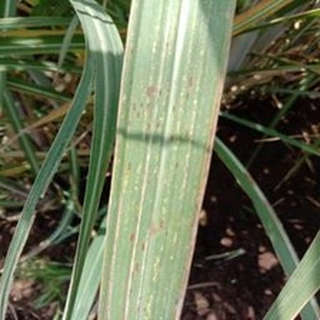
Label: sugarcane_rust